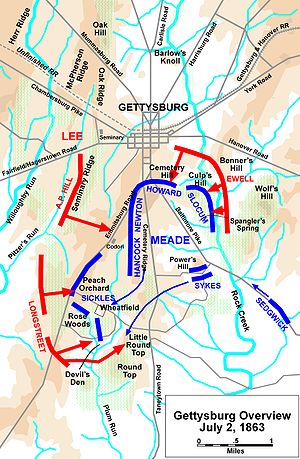
Daniel E. Sickles / Borgerkrigen / Gettysburg
Kampene på 2. dagen i Gettysburg slaget
Daniel Edgar Sickles var en farverig og kontroversiel amerikansk politiker, general i Unionens hær under den amerikanske borgerkrig og diplomat.